Lobbying in the United Kingdom

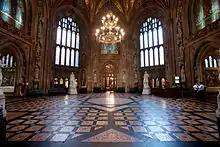
The lobby of the House of Lords and the House of Commons

During the 1800s petitions were a popular way of raising issues with parliament and in 1839, 13,657 public petitions were presented on more than 90 different subjects with a total of over 4.5 million signatures.